Patrick Nerheny

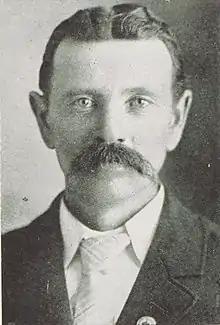
Nerheny in 1910

Patrick Joseph Nerheny (1858 – 2 December 1921) was a member of the New Zealand Legislative Council from 25 June 1920 to 2 December 1921, when he died aged 63y. He was appointed by the Reform Government.